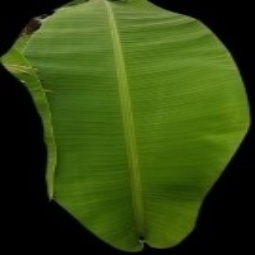
Label: Healthy